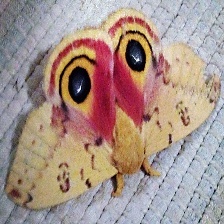
Species: IO MOTH